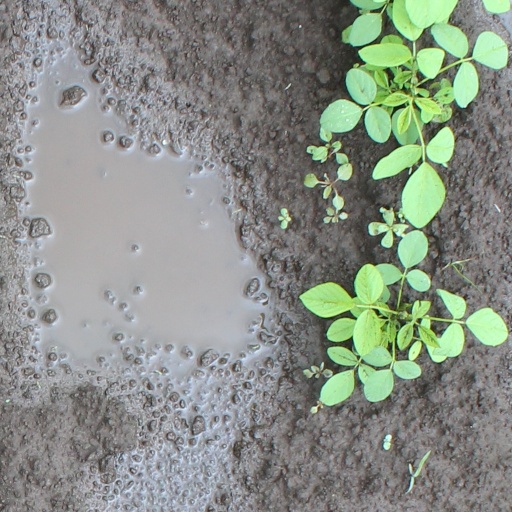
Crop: soybean